The Hawking Brothers

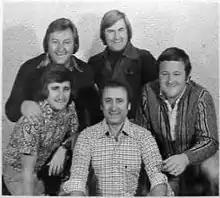
Back: Russ Hawking, Alan Hawking Front: Peter Cohen, George Xanthos, Gary Newton

The Hawking Brothers were an Australian country music band, formed in 1955 and disbanded in 1985. They initially started as a duo by the brothers Russell (1931–1976) and Alan (1933–1988). For the five-piece version, the Hawking Brothers & the Wildwoods, they were joined by Joe Attard, Gary Newton, and George Xanthos. Later they reverted to the Hawking Brothers with other members including Peter Hayes and Doug Foley. The group reached the top 40 on the Kent Music Report singles chart with "Catfish John" (1973) and "One Day at a Time" (1978). They played at the Grand Ole Opry in 1975. The Hawking Brothers have won eight Golden Guitar trophies at the Country Music Awards of Australia. In 1989 the Hawking Brothers were inducted into the Australian Roll of Renown.